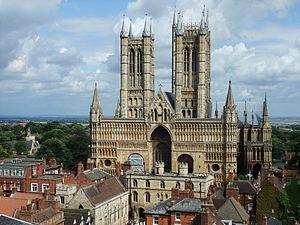
Le doyen de Lincoln est le chef du Chapitre de chanoines qui dirigea la cathédrale de Lincoln. La cathédrale est l'église mère du diocèse de Lincoln et le siège de l'évêque de Lincoln. Christine Wilson a été installé en tant que doyen le 22 octobre 2016.
Le diocèse de Lincoln est un diocèse anglican de la Province de Cantorbéry. Son siège est la cathédrale de Lincoln.